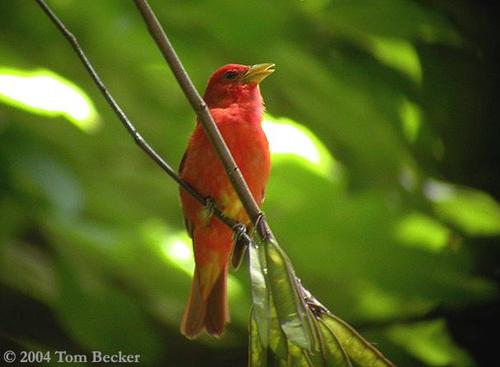
a red bird with a short yellow bill.
a small bird with bright red feathers with yellow feathers speckled throughout its lower belly and underneath its tail.
this small colorful bird has a red breast and a short yellow bill.
a small bird that is red in color with small yellow patch on belly.
this is a red bird with a yellow belly and a white beak.
this bird has wings that are red and has a yellow billthe small bird is bright red in color with a yellow bill.
this small salmon colored bird has a small bill and feet.
this bird is mostly red with some yellow on its abdomen and rectrices, and a pointed yellow beak.
this small bird is bright red and has a pointed yellow bill.
Species: Summer Tanager